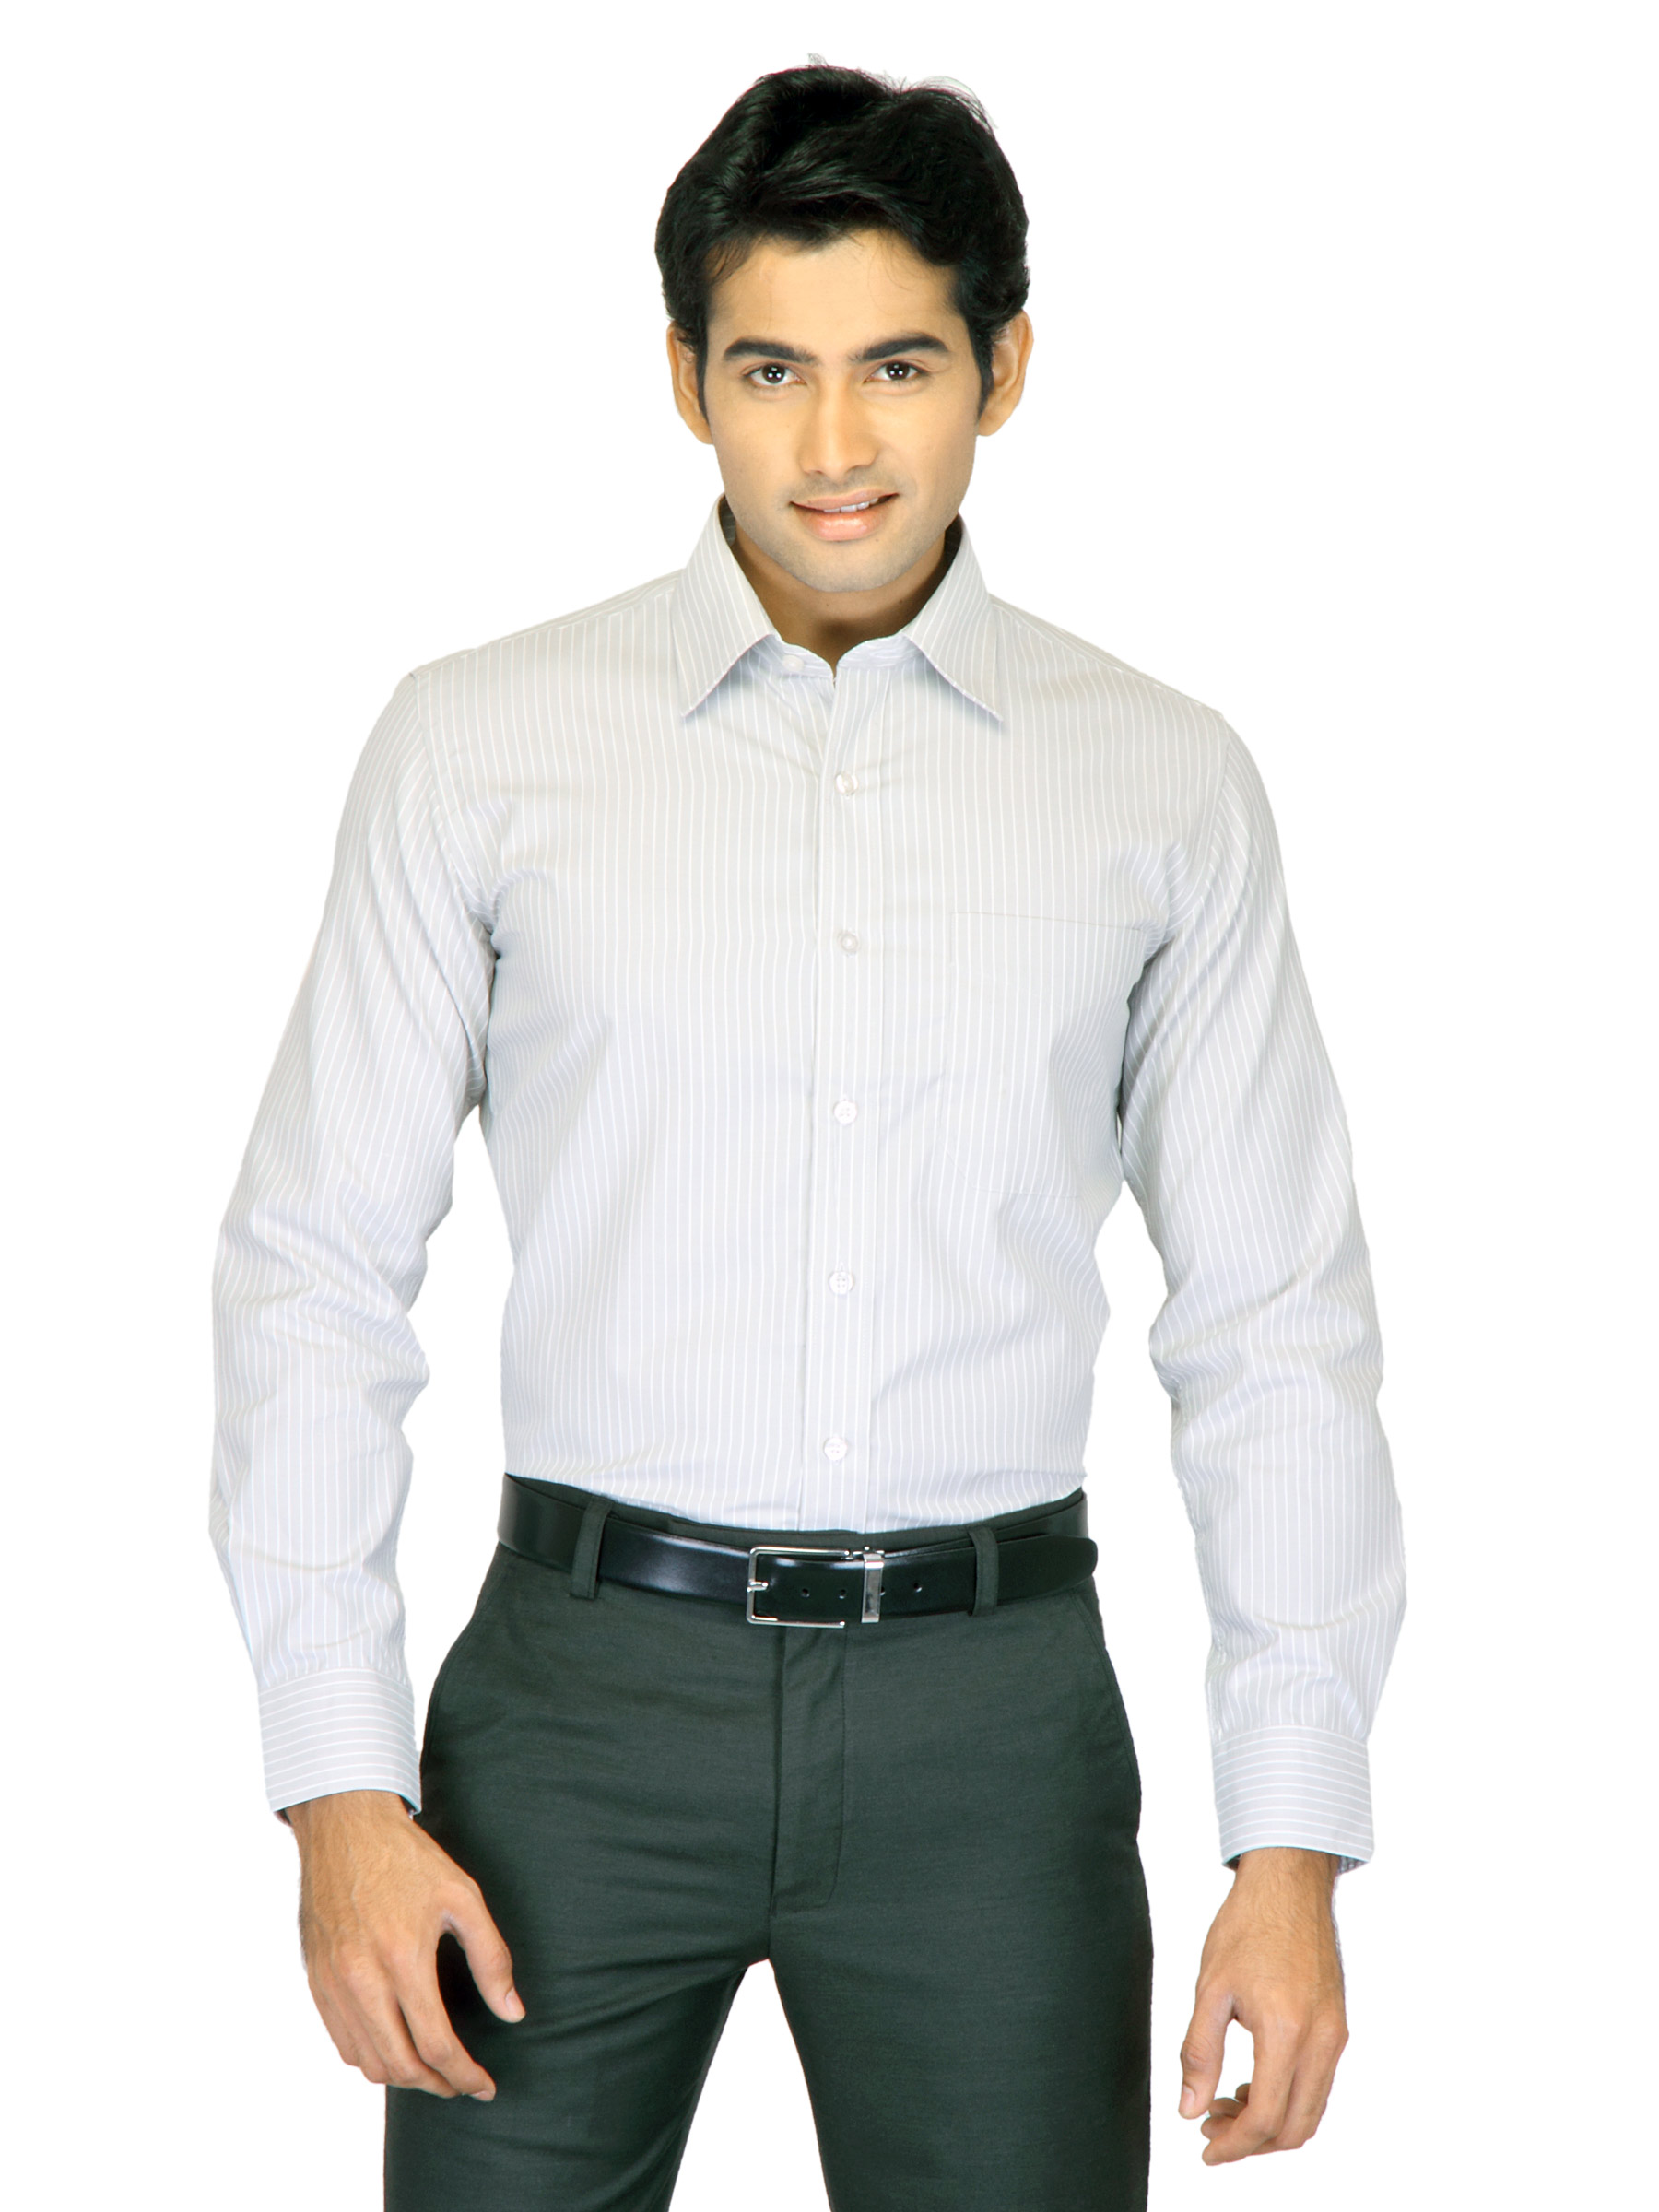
Mark Taylor Men Grey Striped Shirt
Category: Apparel / Topwear / Shirts
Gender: Men
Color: Grey
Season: Fall 2011
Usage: Formal